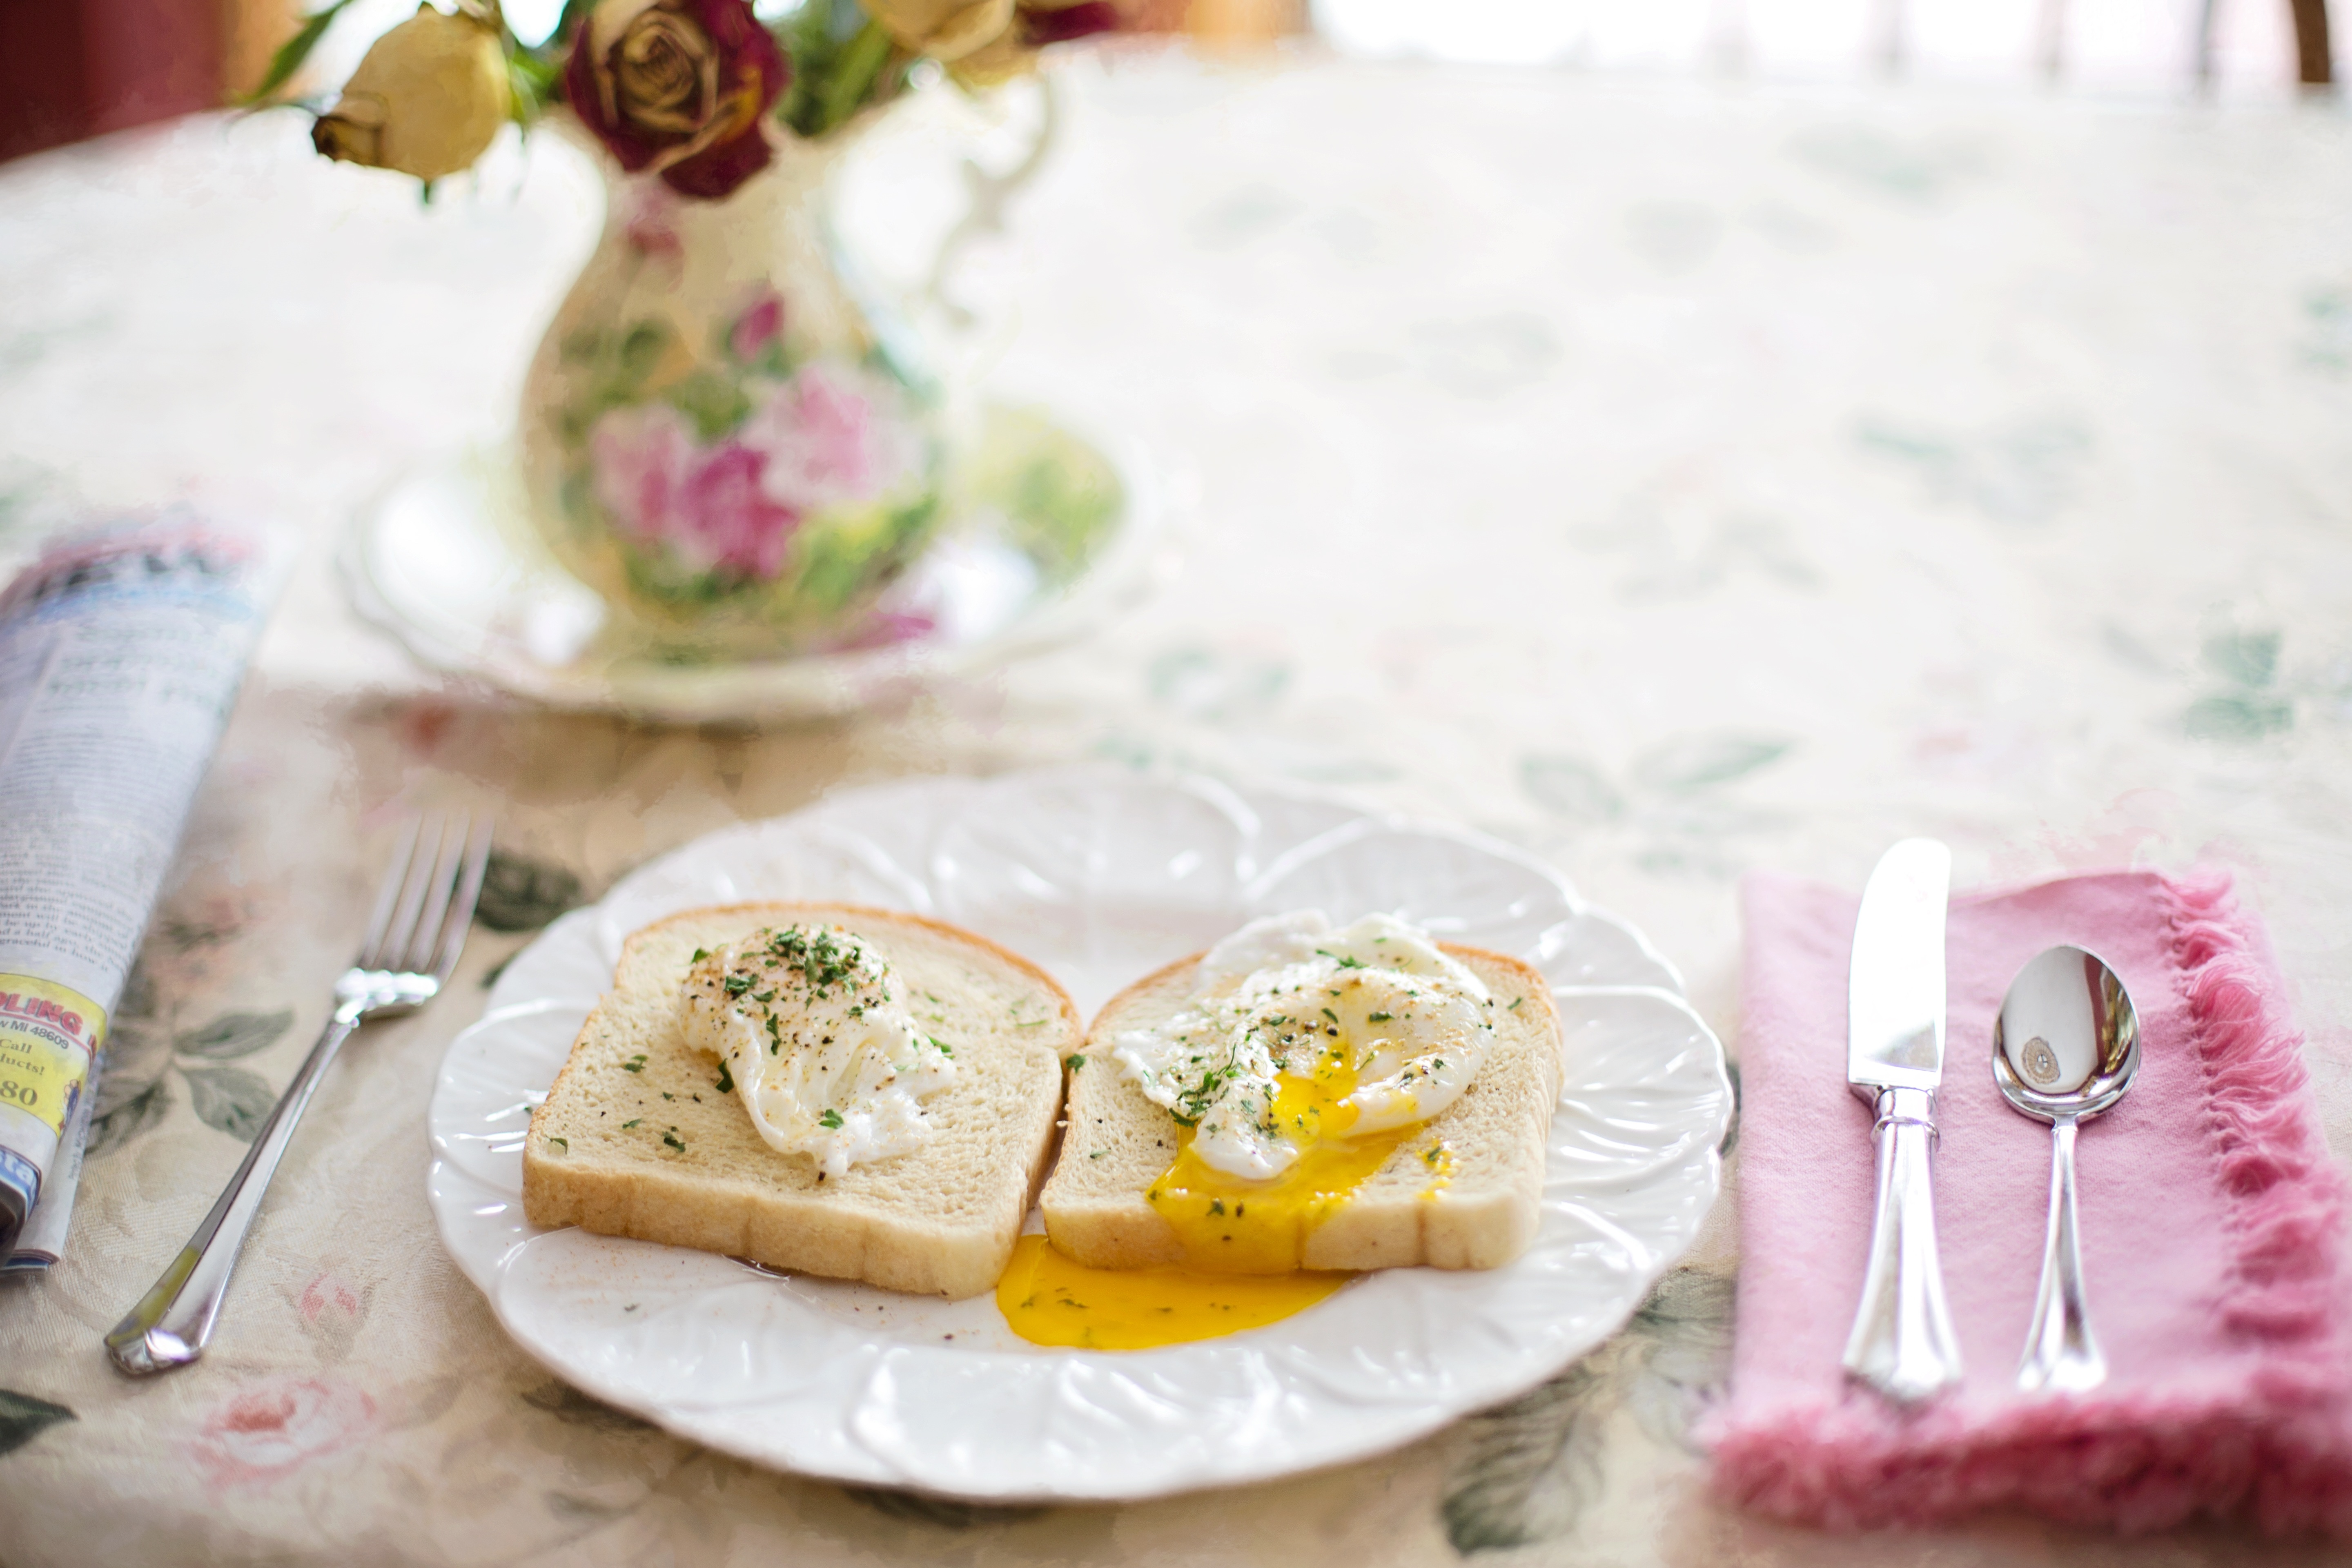
morning, flower, meal, food, produce, breakfast, baking, healthy, brunch, poached eggs on toast